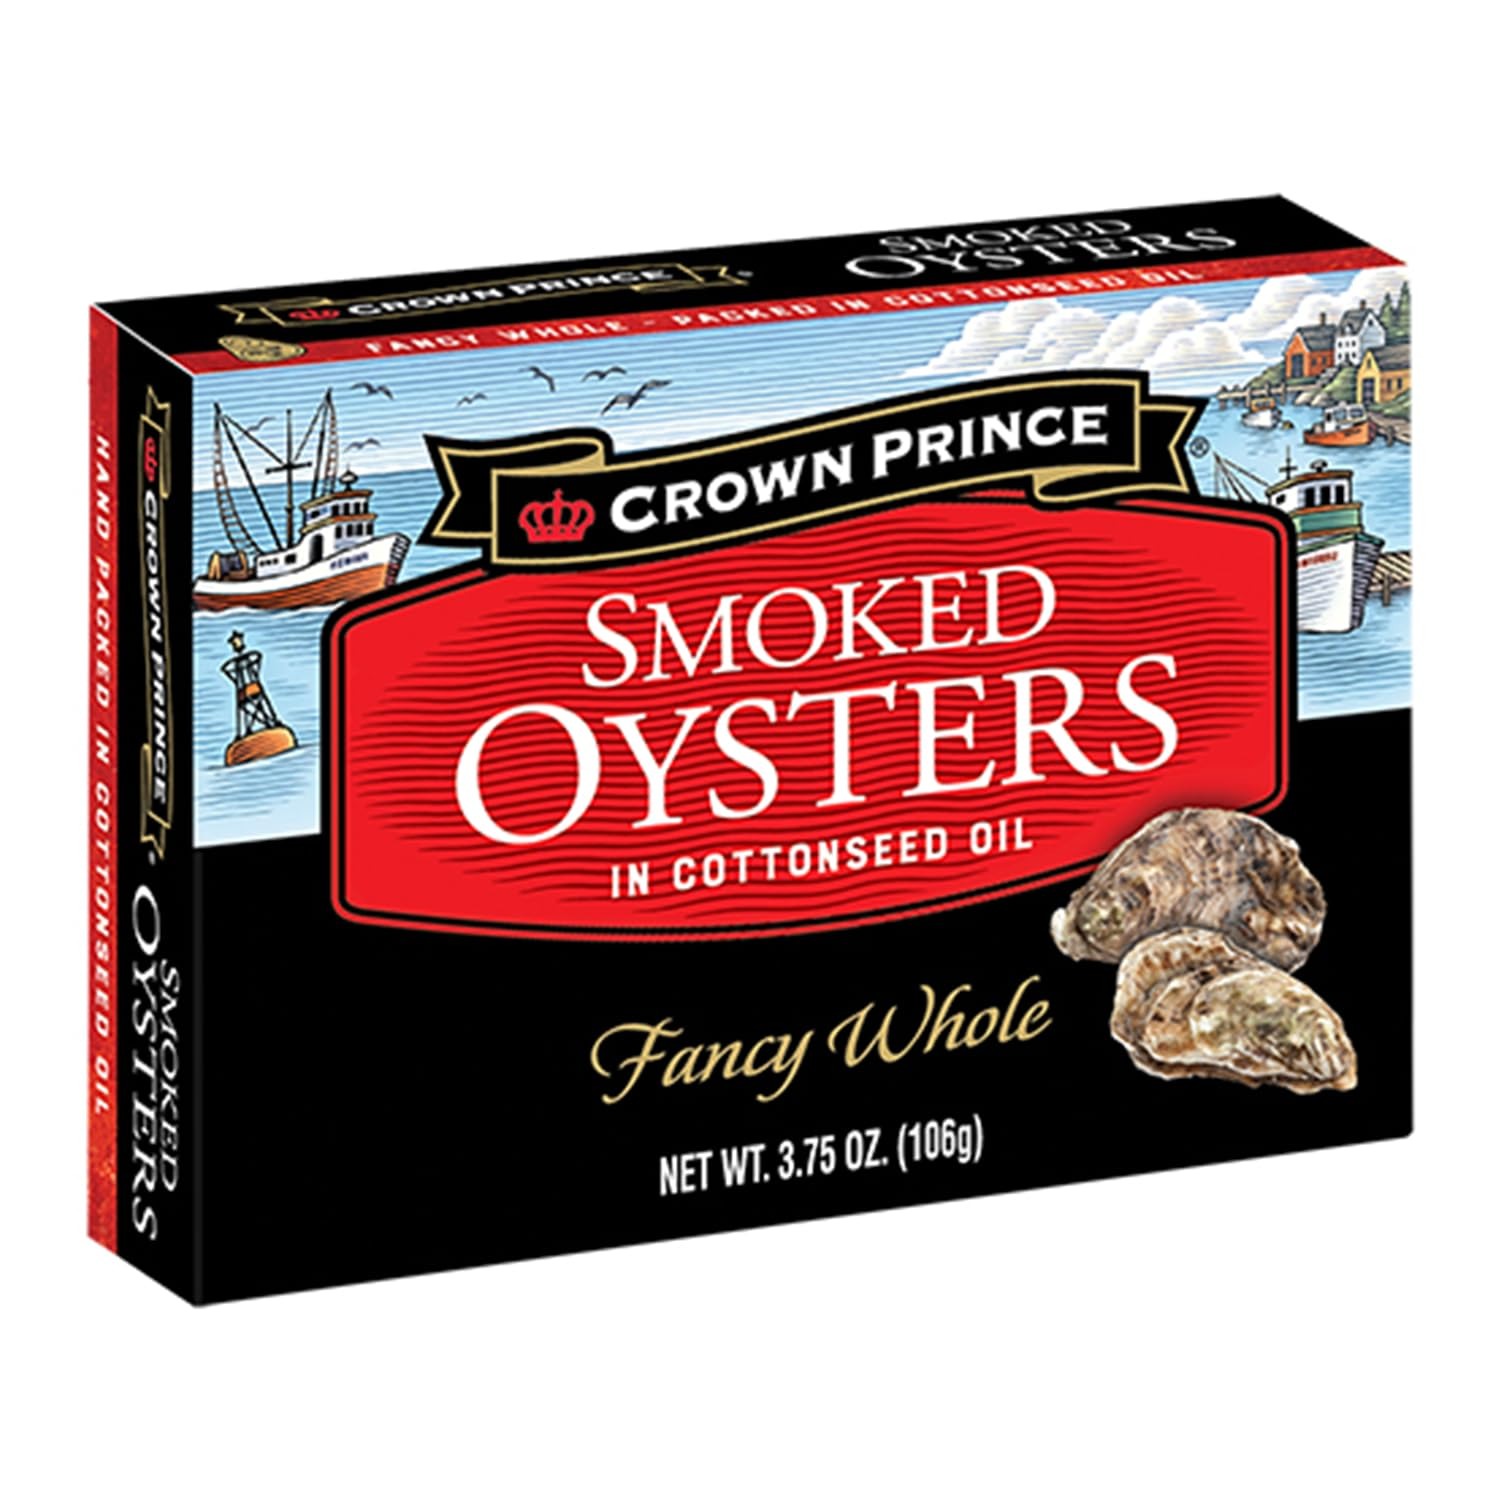
Item Name: Crown Prince Smoked Oysters in Cottonseed Oil, 3.75 Ounce (Pack of 18)
Bullet Point 1: Case of eighteen, 3.75 Ounce cans with pull-top lids (total of 67.5 Ounces)
Bullet Point 2: Naturally wood smoked; hand packed in cottonseed oil; uniform size and color
Bullet Point 3: Contains 885 mg omega-3 per serving; excellent source of protein and iron
Bullet Point 4: Great for appetizers, stuffings, or straight out of the can
Bullet Point 5: From managed fisheries; product of China
Value: 67.5
Unit: Ounce

Price: 3.795